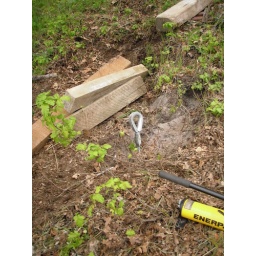
An anchor for the wire mesh protection fence that will drape over the slope near White Salmon.